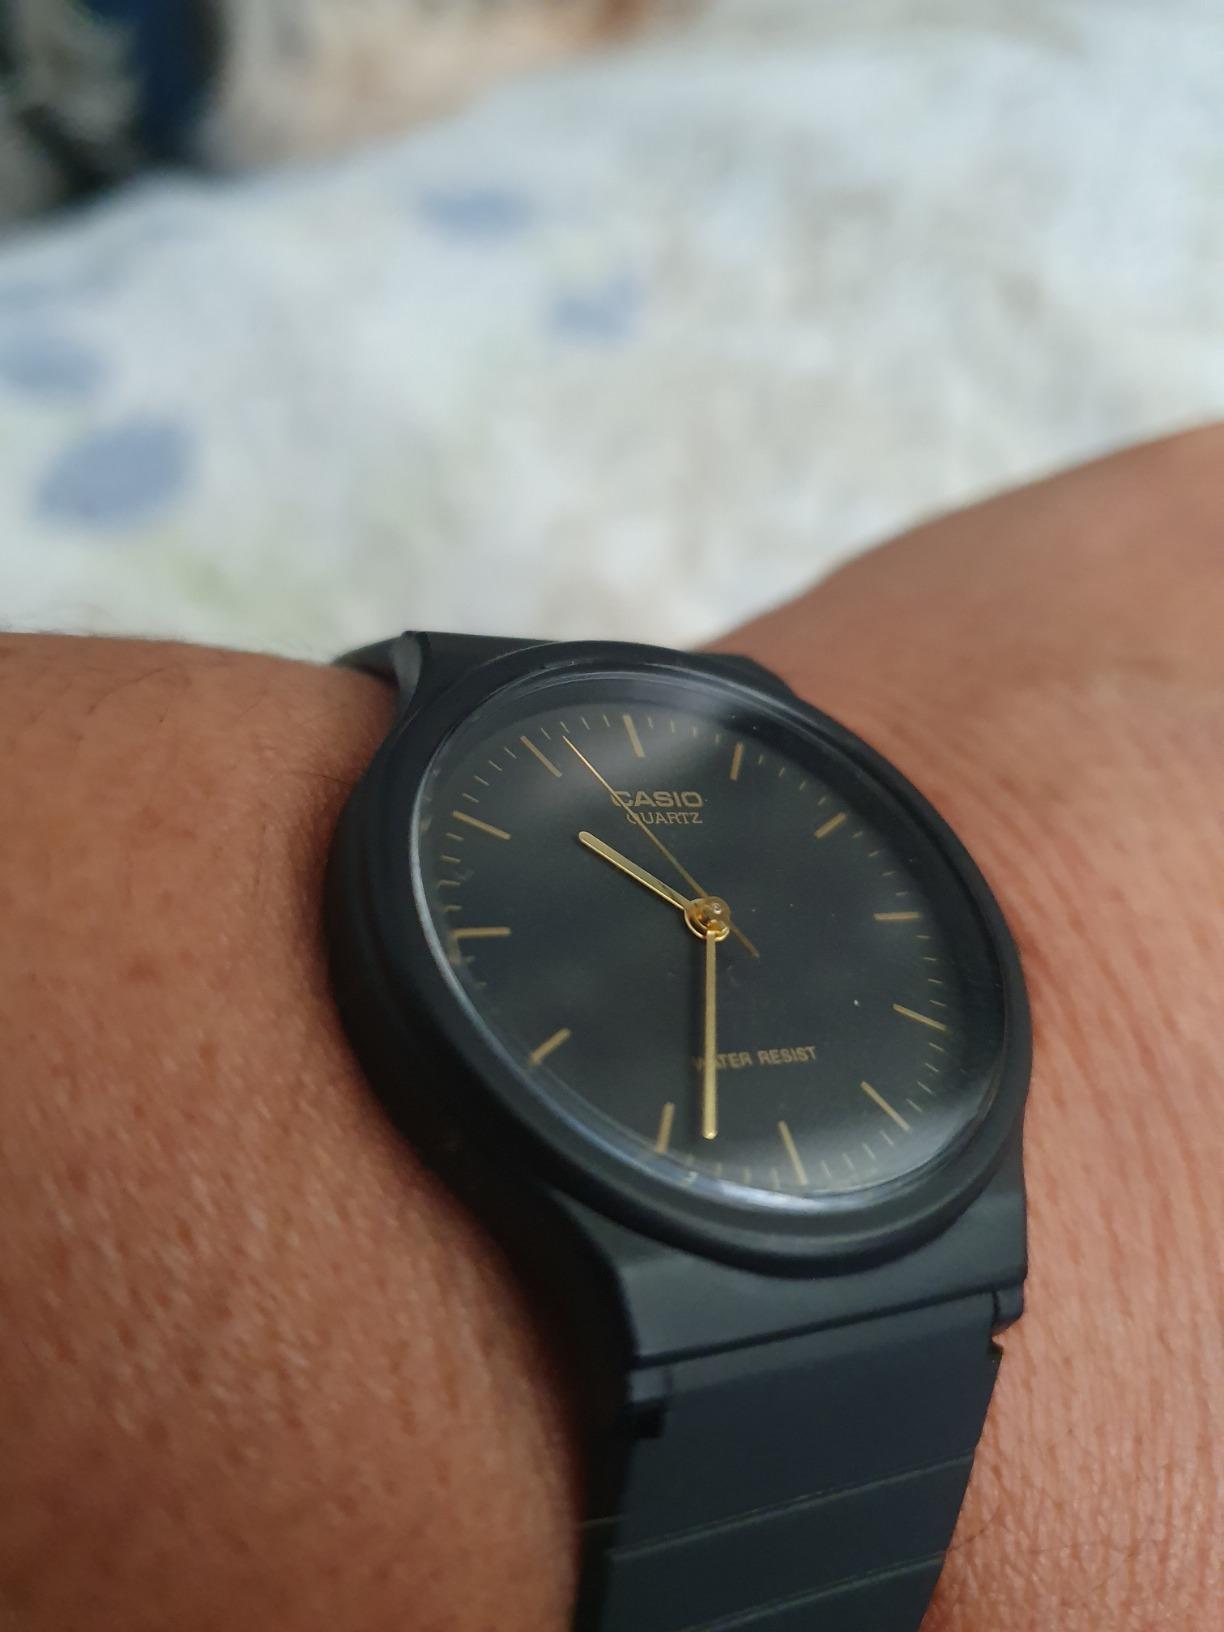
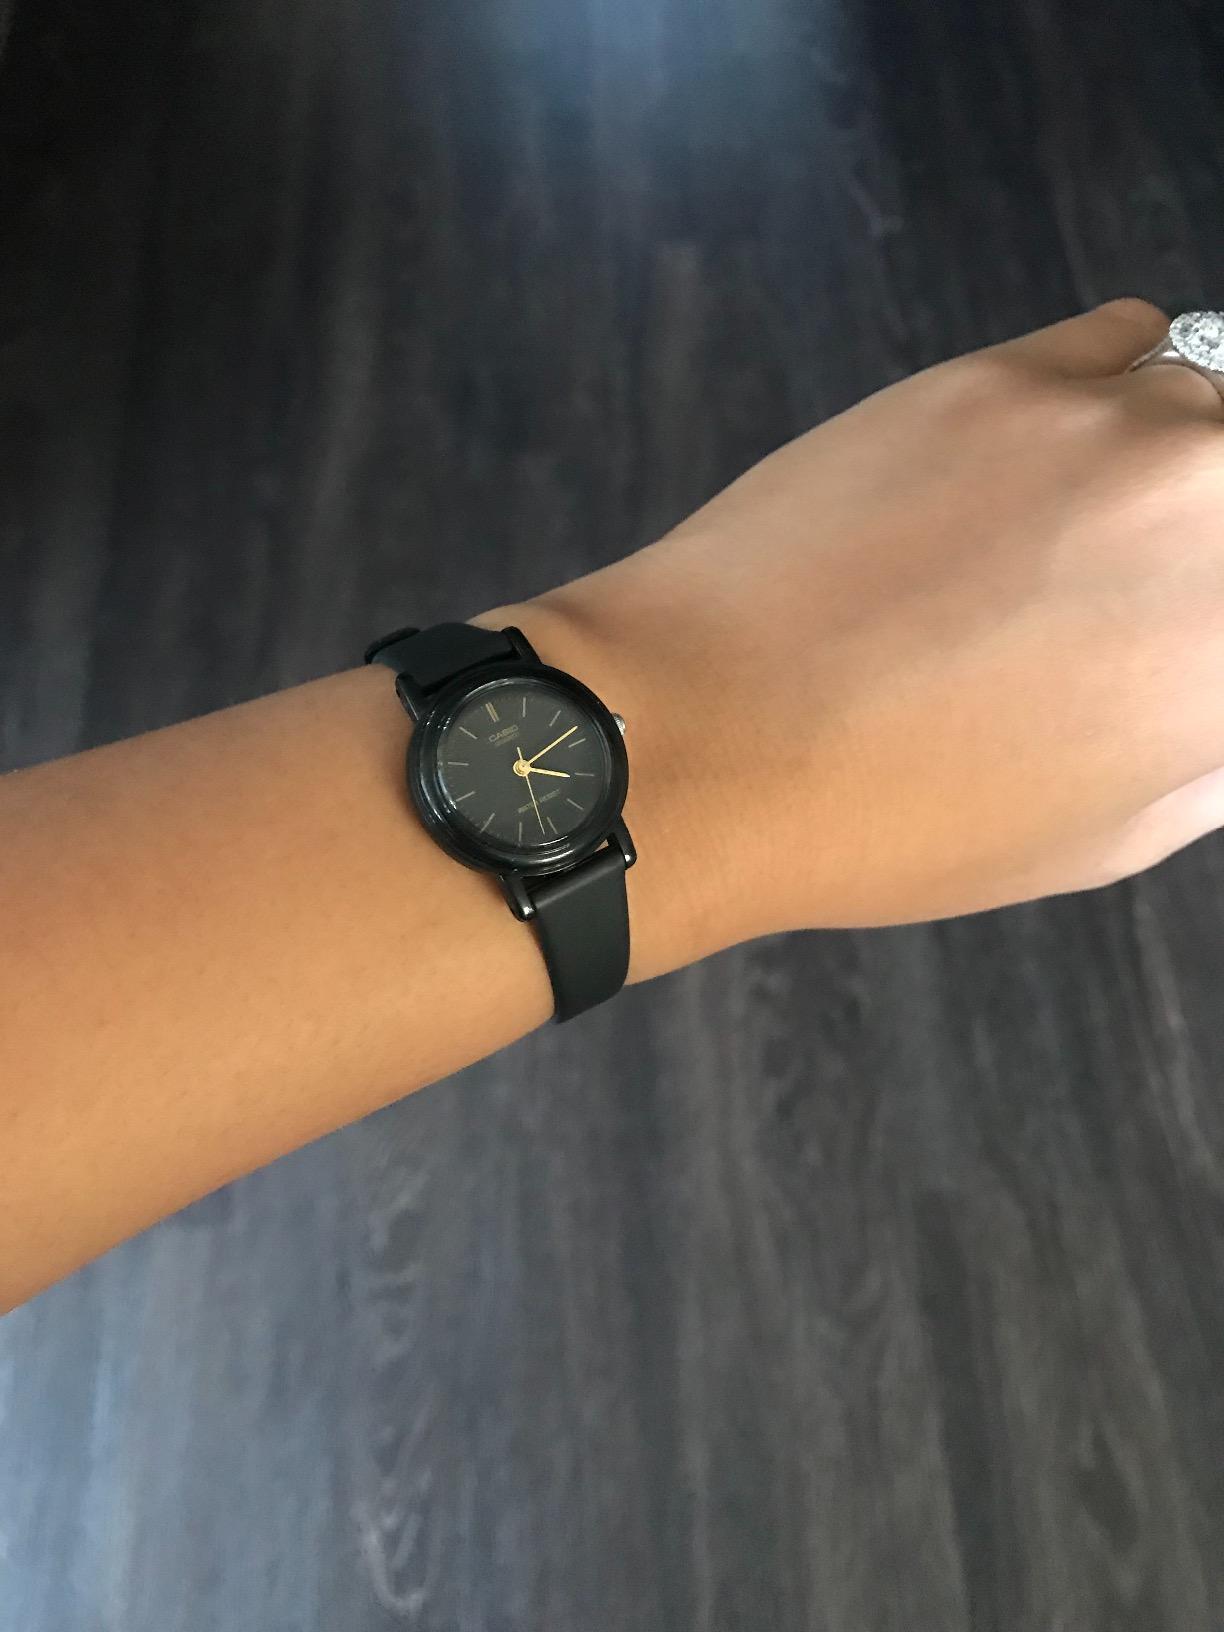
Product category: accessories_watch
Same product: no